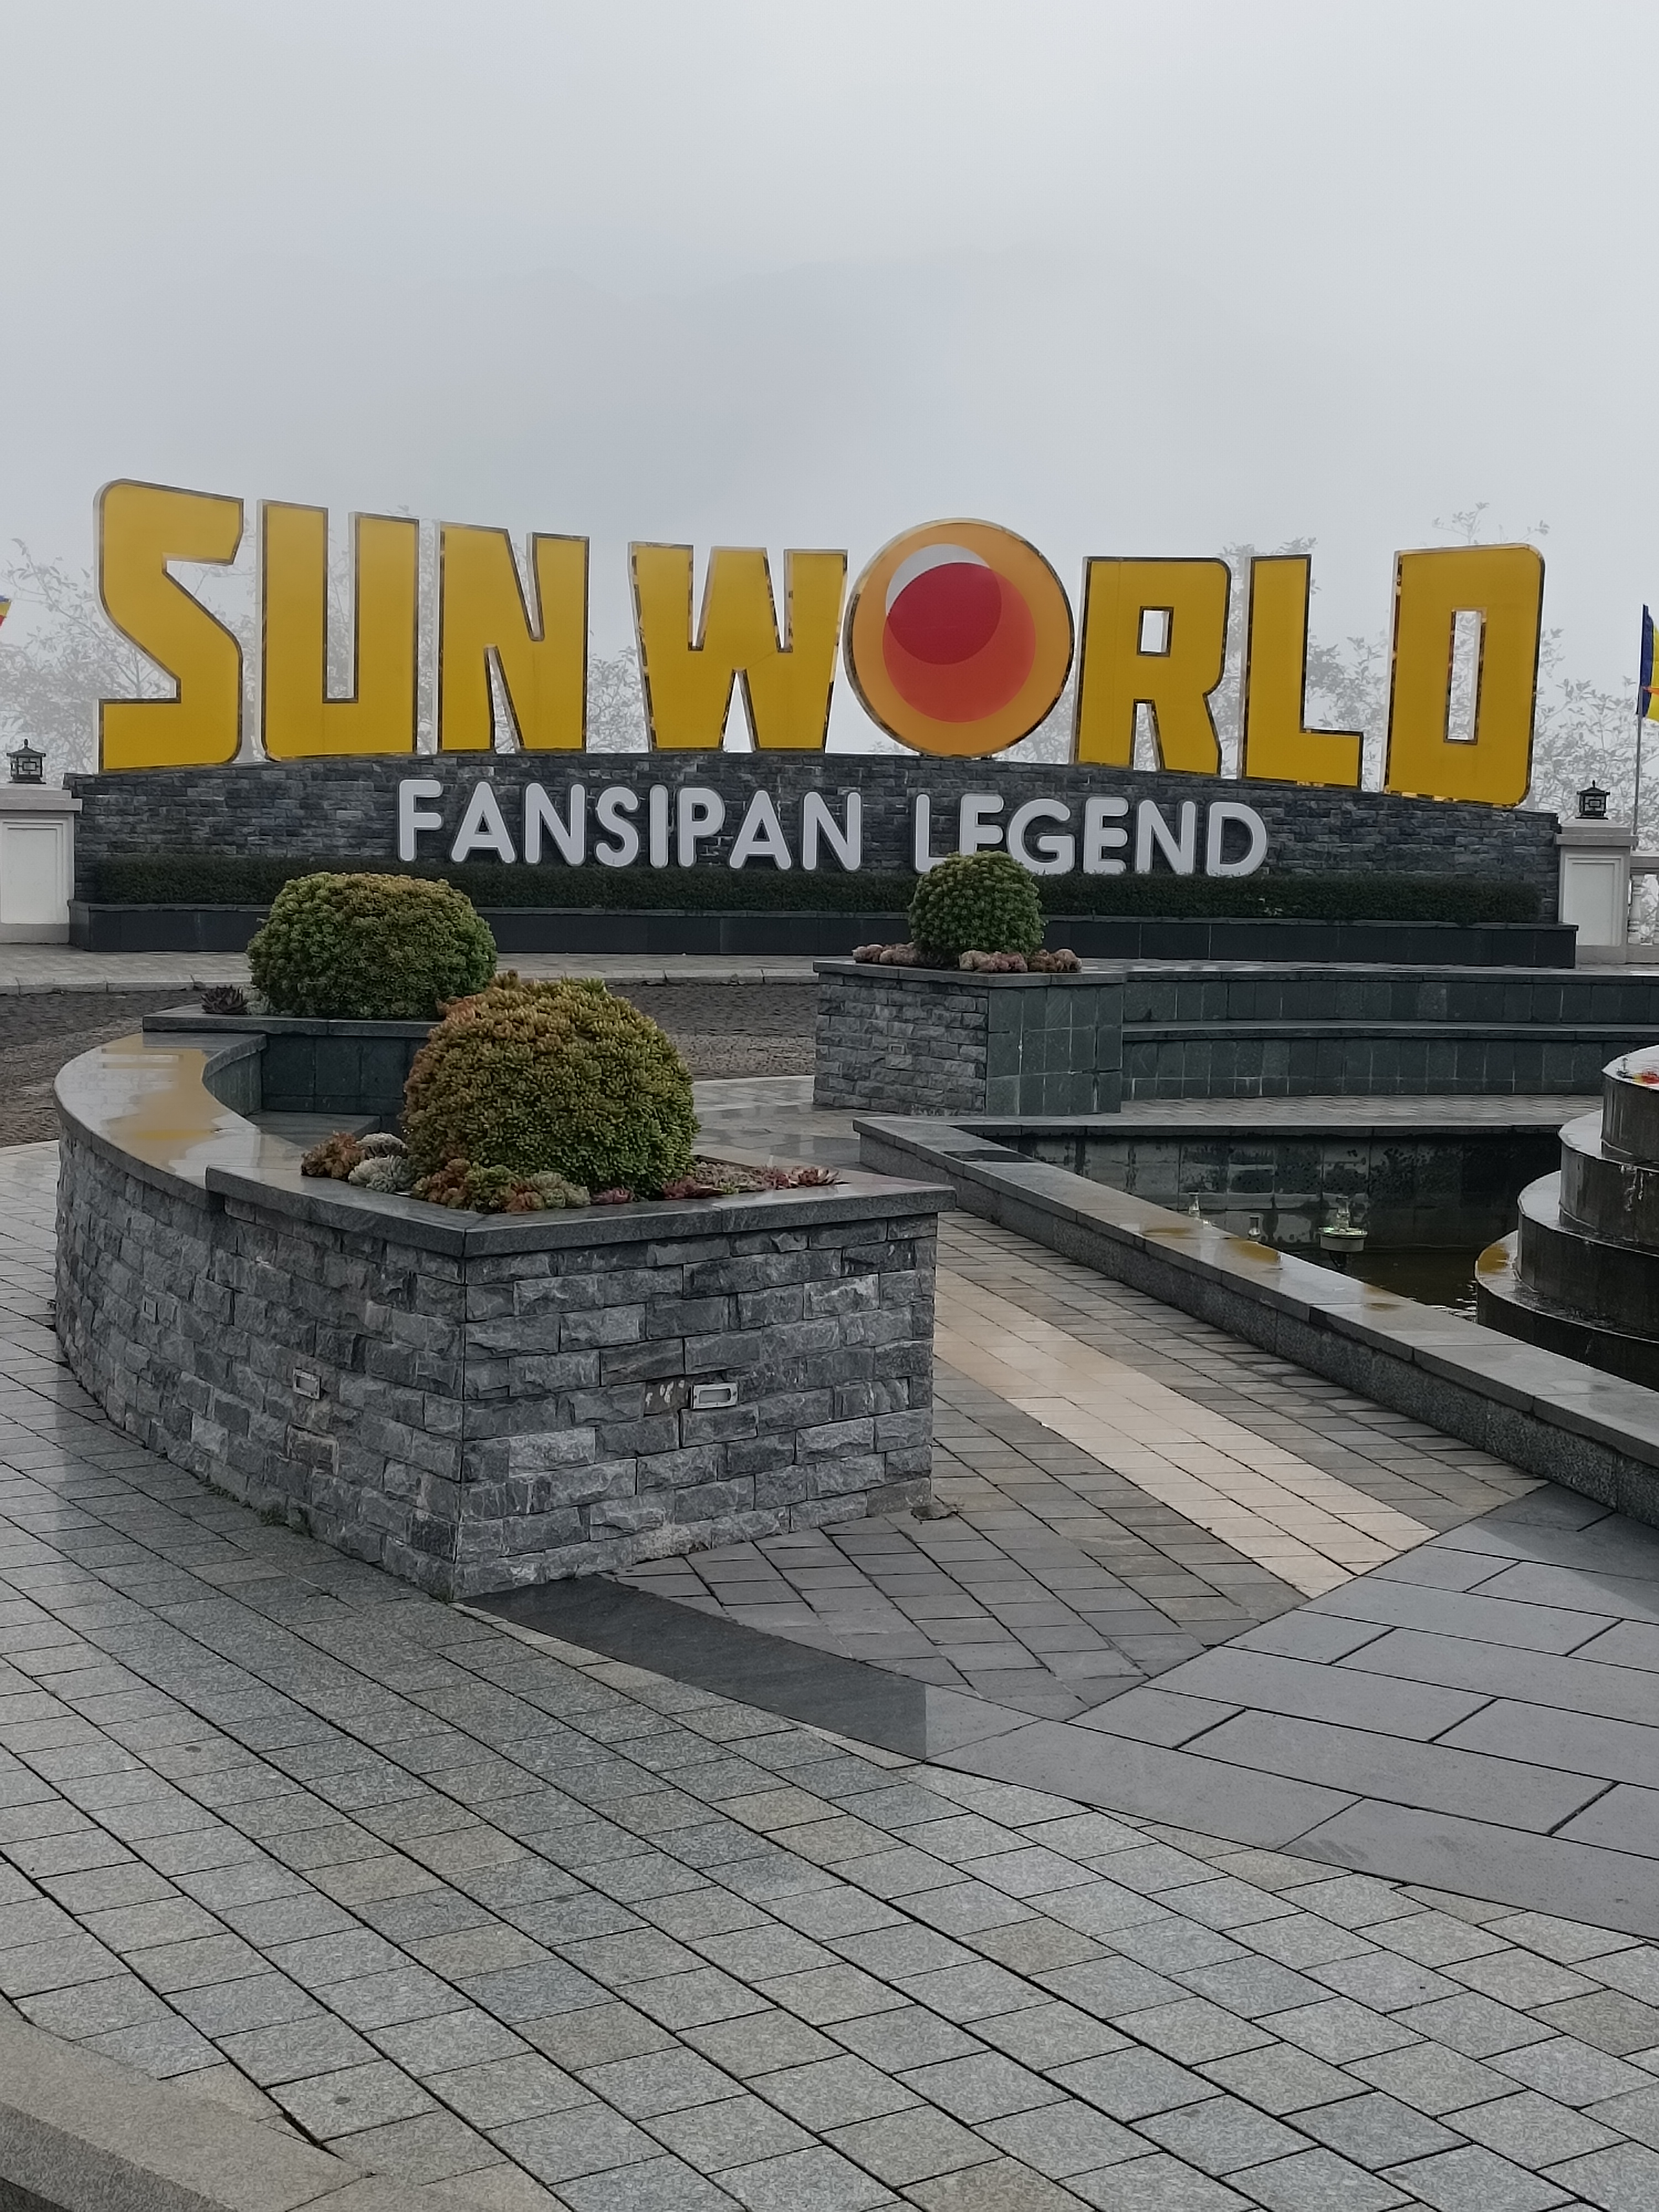
user: text: Các chữ cái lớn của từ "SUN WORLD" có màu gì?
assistant: text: Màu vàng.

user: text: Trong tiền cảnh có bao nhiêu bụi cây lớn màu xanh lá cây?
assistant: text: Ba.

user: text: Theo biển hiệu, địa điểm này có tên là gì?
assistant: text: Sun World Fansipan Legend.

user: text: Biển hiệu "Fansipan Legend" gợi nhắc đến địa danh nổi tiếng nào của Việt Nam và điểm đặc biệt về địa danh đó?
assistant: text: Núi Fansipan, được mệnh danh là "Nóc nhà Đông Dương" và là một địa điểm du lịch tâm linh quan trọng.